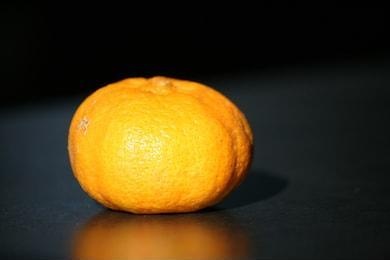
Label: mandarine